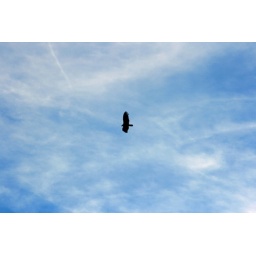
condor in the blue sky with linen clouds